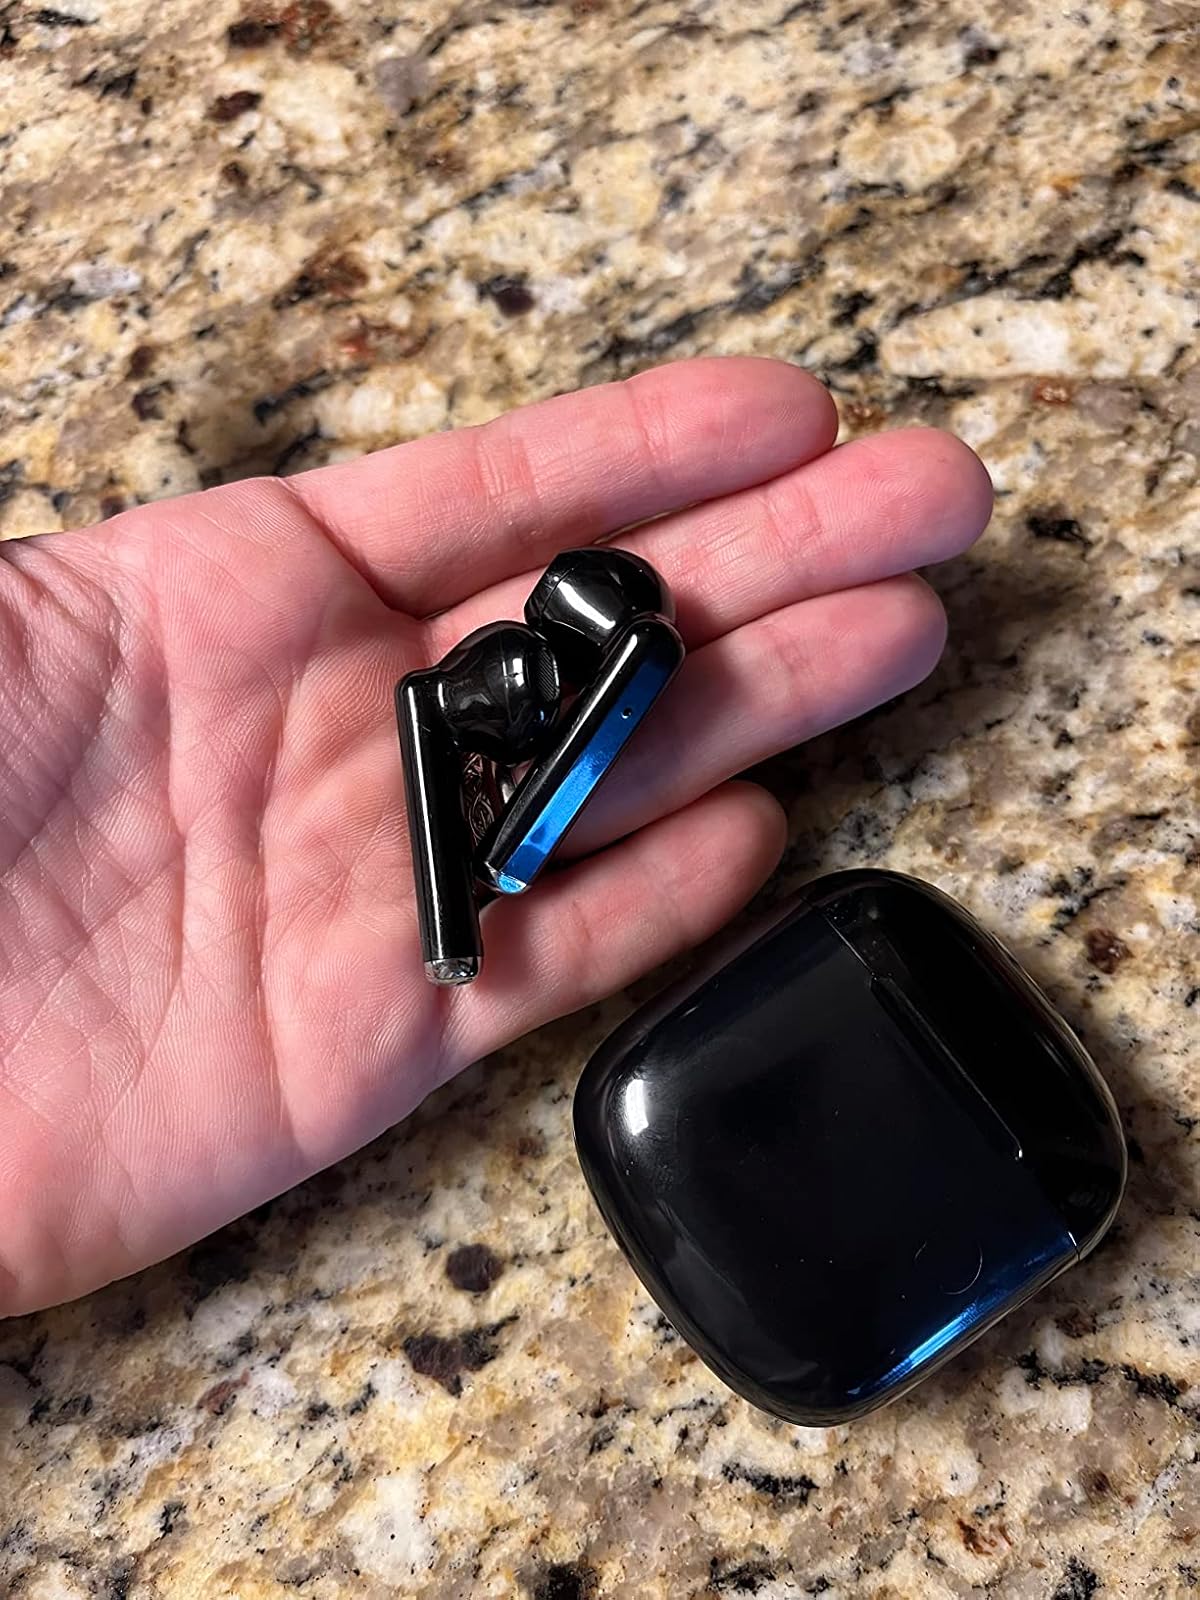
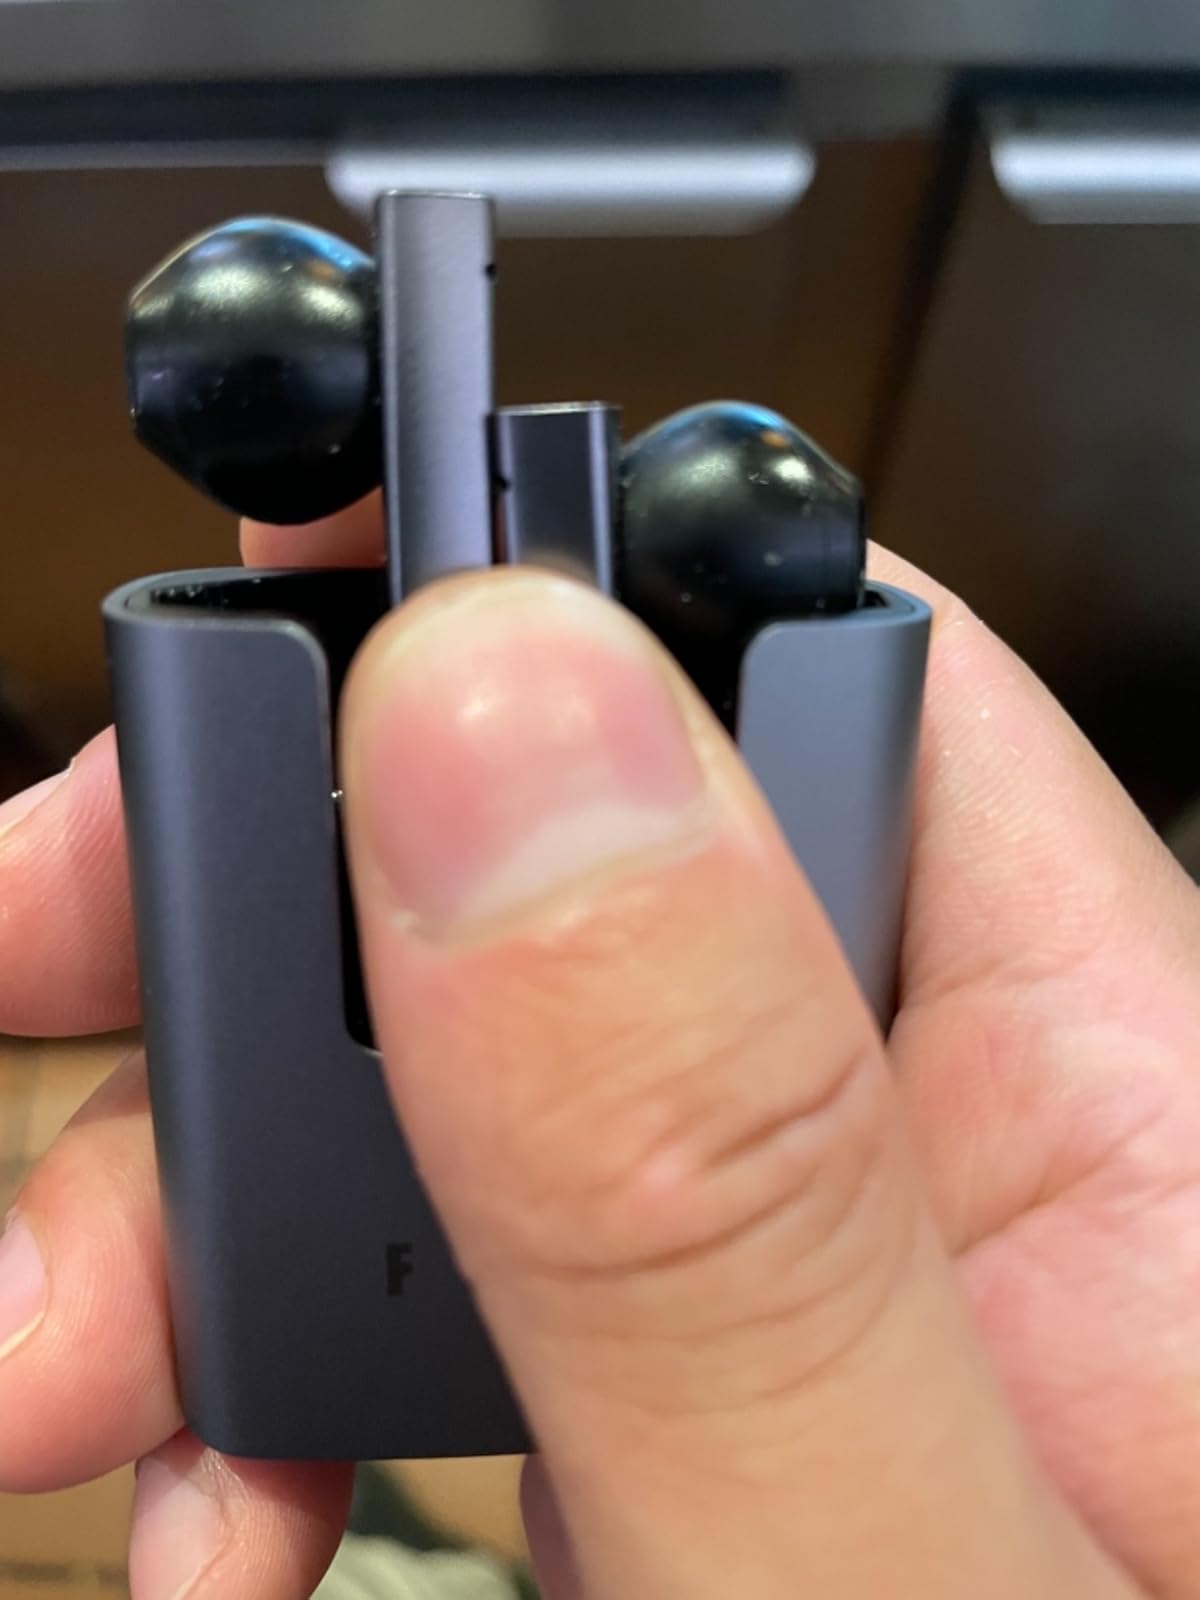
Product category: earbuds
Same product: no